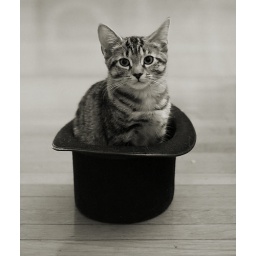
The cat in the hat or Daphne being Daphne.